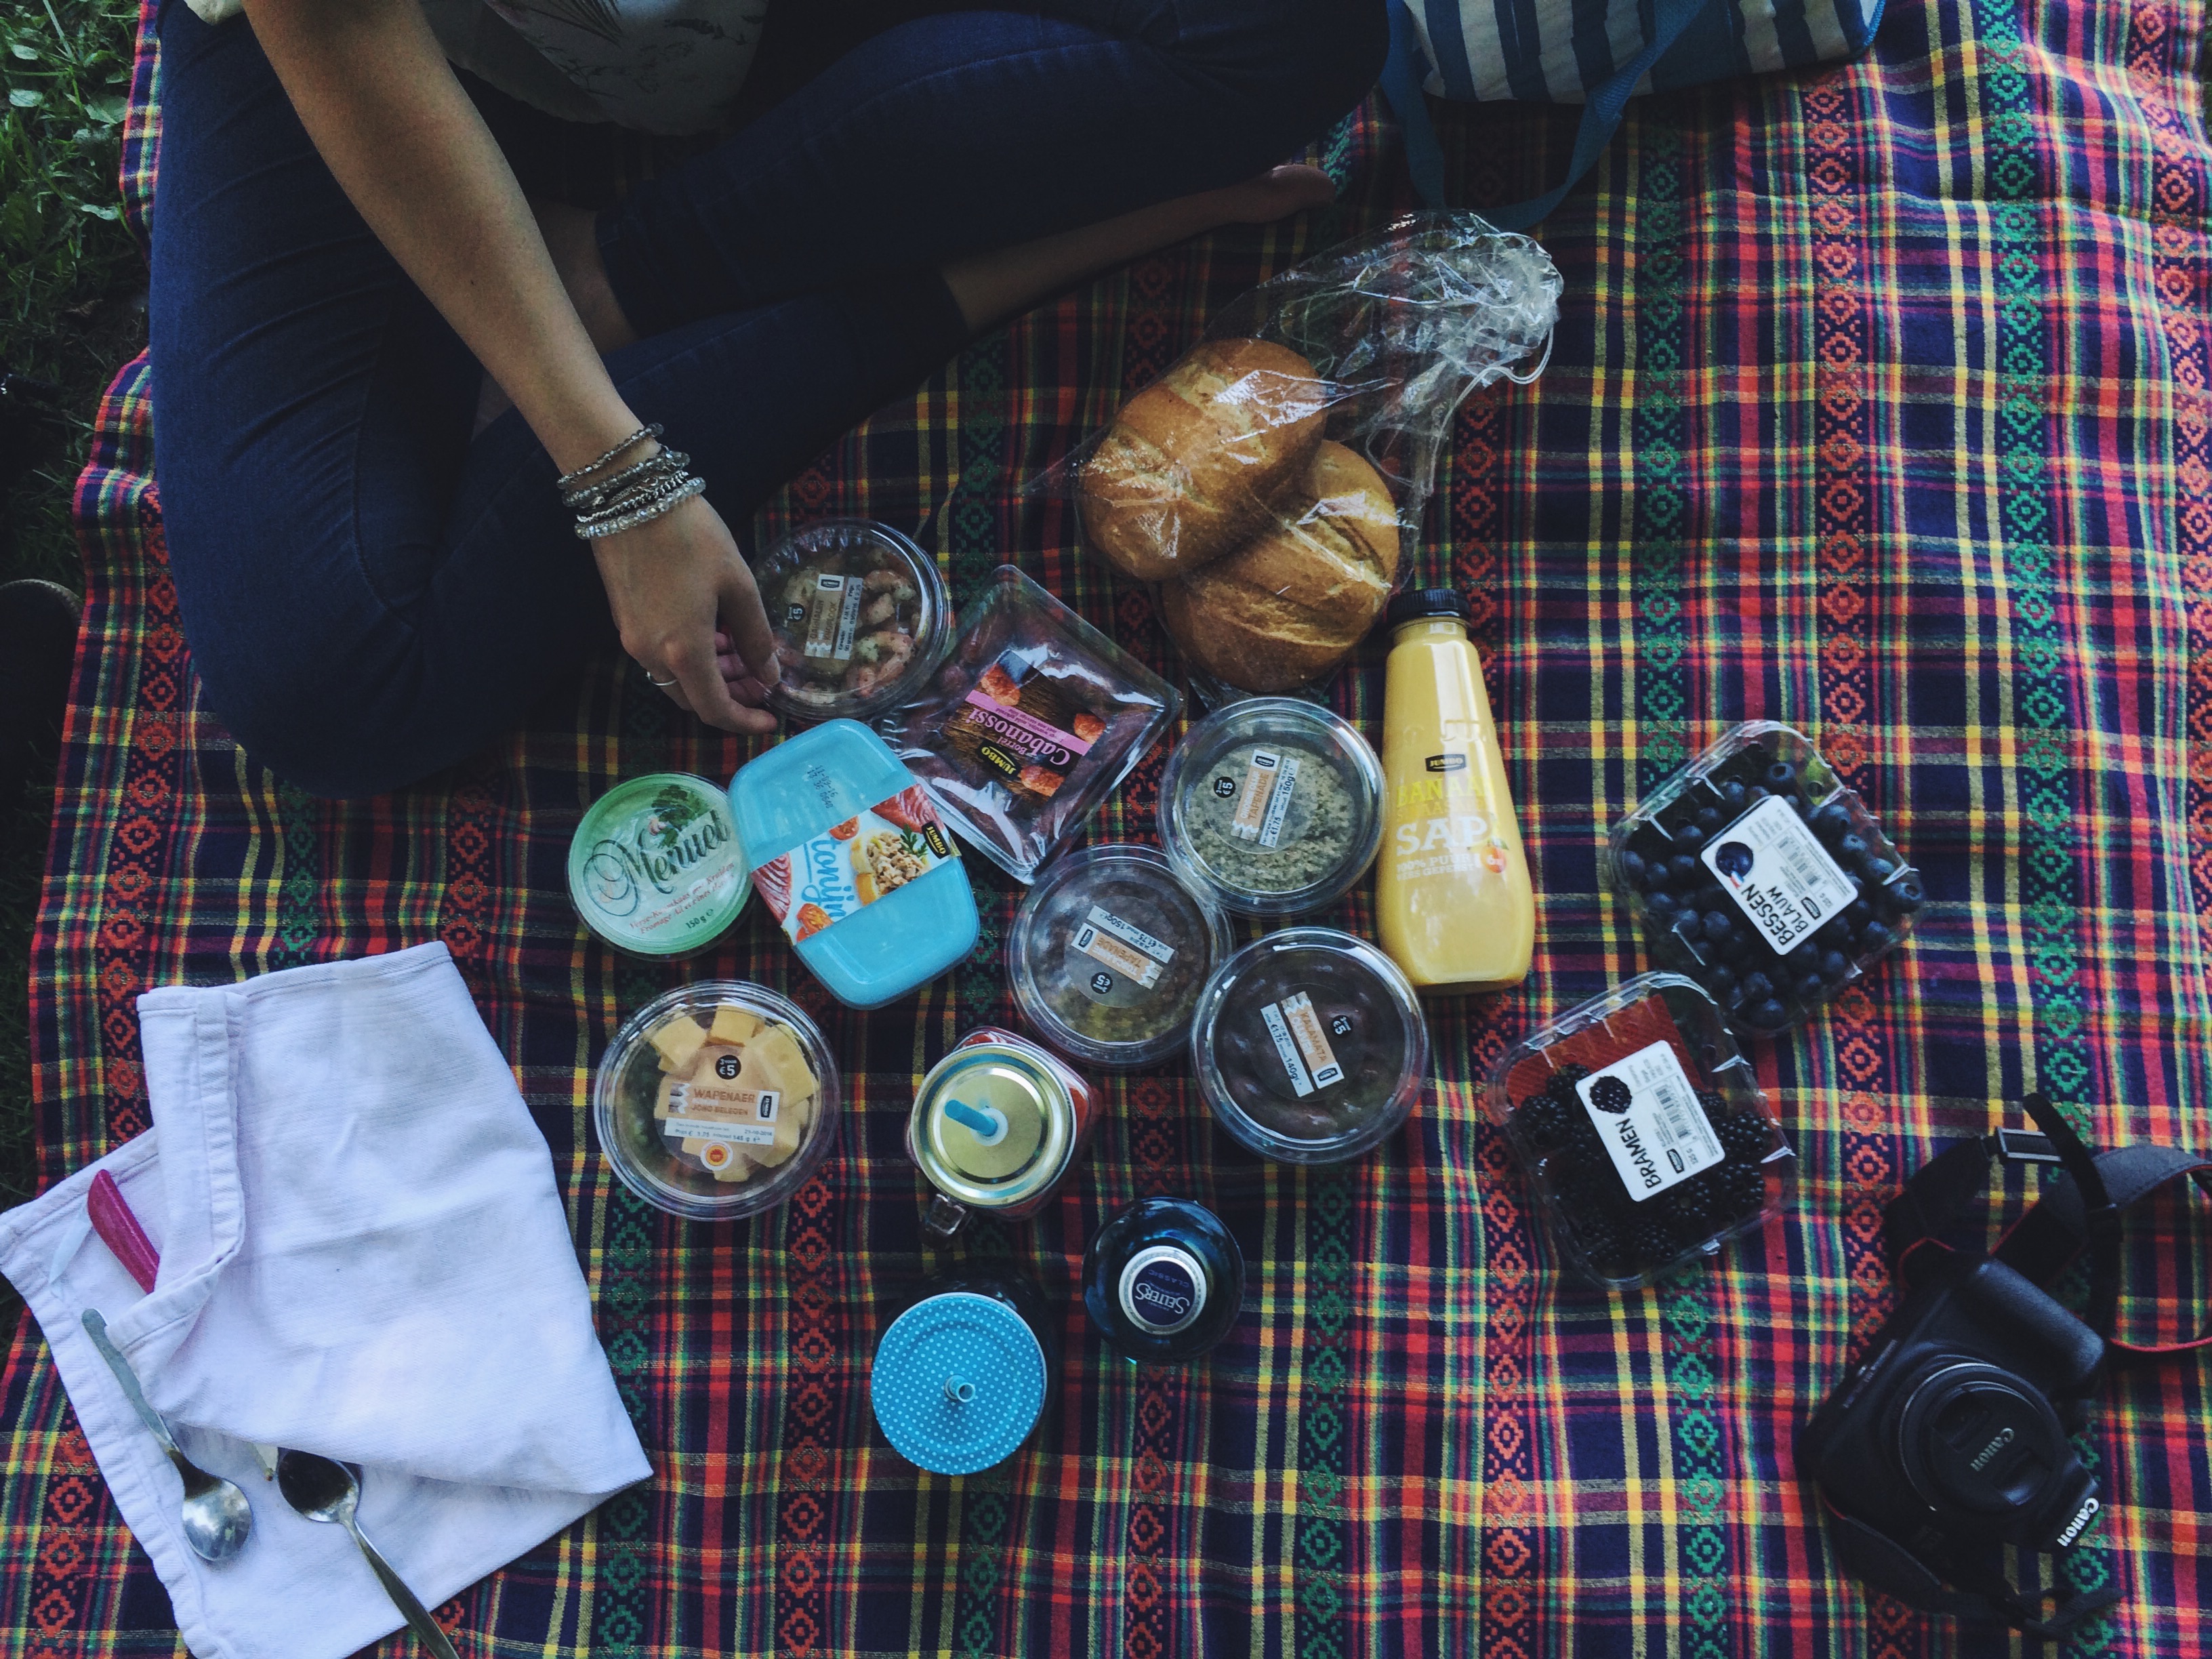
pattern, material, textile, art, design, kilt, tartan